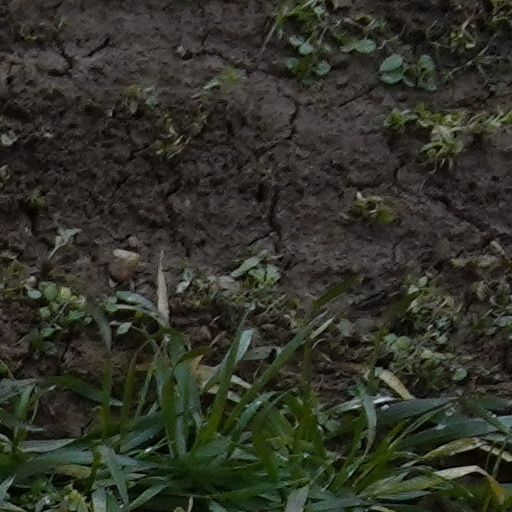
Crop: wheat